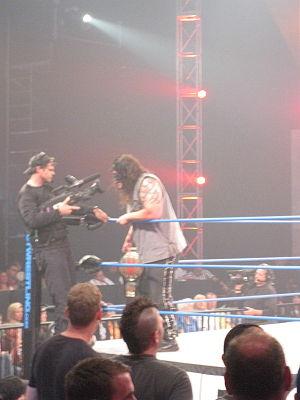
Chris J. Parks est un catcheur américain connu sous le pseudonyme d'Abyss. Il est actuellement sous contrat avec la World Wrestling Entertainment comme producteur.